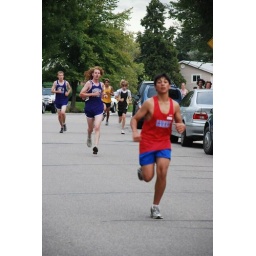
High School boys compete in the Liberty Bell Invitational cross country event in Littleton, Colorado.